Hun-Toh

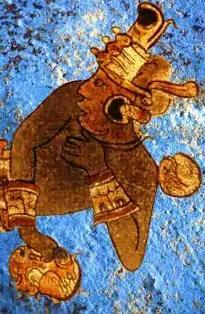
A depiction of a Mayan warrior. Mayan kings often went to war. Behind the warrior is a Mayan blue background.

Hun-Toh was the first "Ahpo Xahil" (sort of a king) of the Mayan city of Iximche.